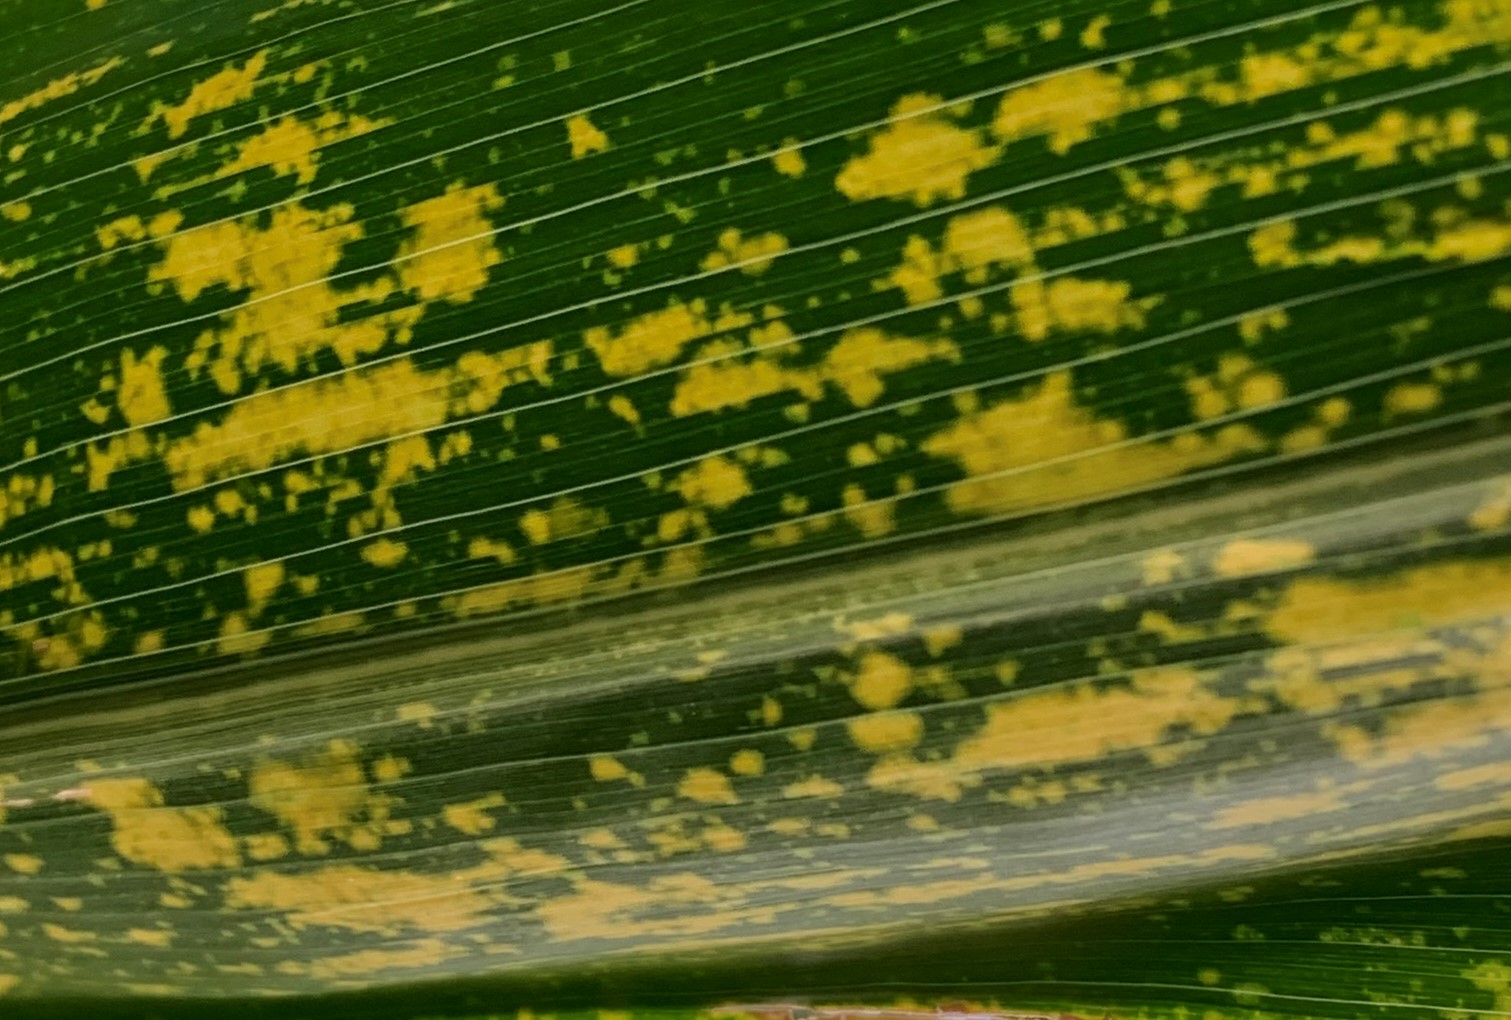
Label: MLN